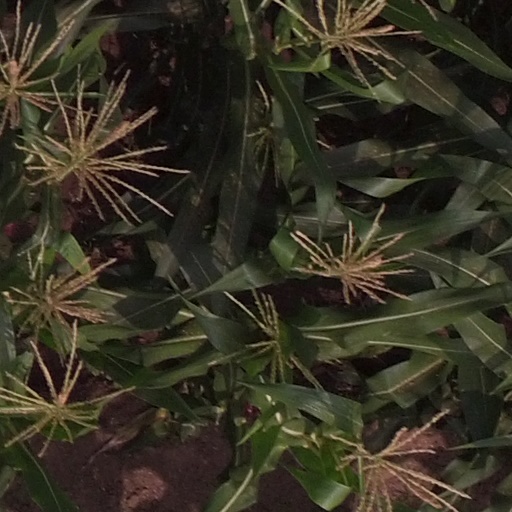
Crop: maize; corn